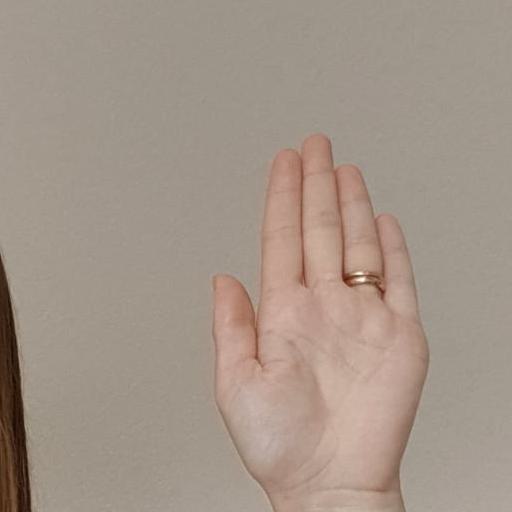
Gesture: stop